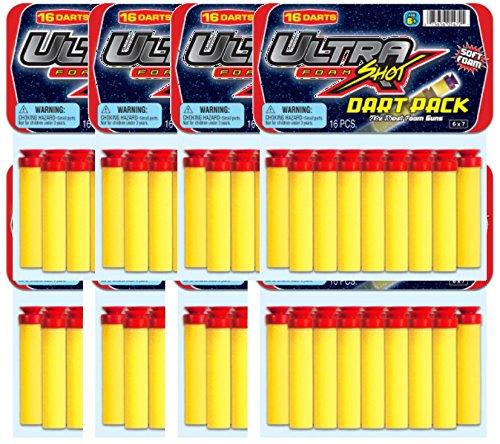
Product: JA-RU Ultra Shot Dart Refill Bundle Pack (16 Piece)
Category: Toys & Games | Party Supplies | Party Favors
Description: Includes 16 foam darts.
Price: $14.99
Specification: ProductDimensions:7x11x2.4inches|ItemWeight:8.8ounces|ShippingWeight:8.8ounces(Viewshippingratesandpolicies)|DomesticShipping:ItemcanbeshippedwithinU.S.|InternationalShipping:ThisitemcanbeshippedtoselectcountriesoutsideoftheU.S.LearnMore|ASIN:B01NBVK986|Itemmodelnumber:24295|Manufacturerrecommendedage:6-15years